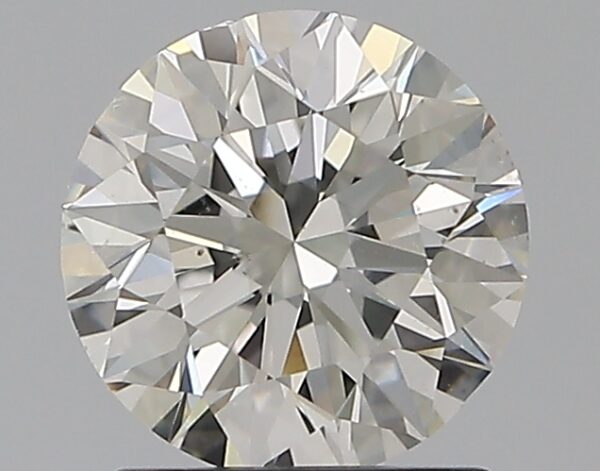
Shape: round
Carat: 1.5
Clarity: VS2
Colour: H
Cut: EX
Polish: EX
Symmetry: EX
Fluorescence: F
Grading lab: GIA
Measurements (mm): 7.2 x 7.27 x 4.59